Marc Newson

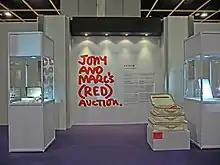
Jony and Marc's Red Auction at Sotheby's

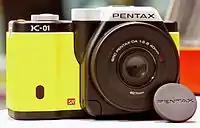
Pentax K-01

Newson married Charlotte Stockdale, a fashion stylist, in 2008. They have two children and live in Bibury Court, a mansion in the Cotswolds that was converted from its previous use as a hotel. They also have homes in London, Paris, and Greece.